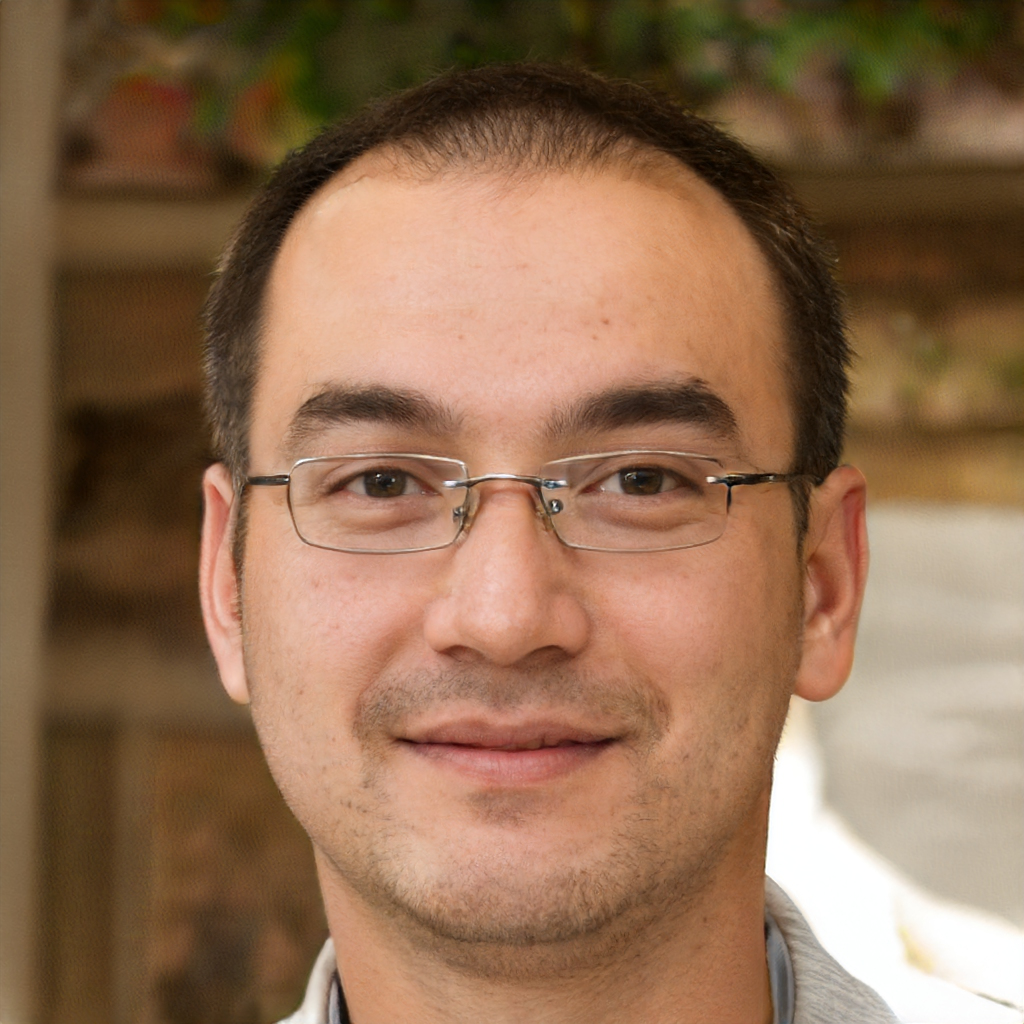
Label: No Watermark